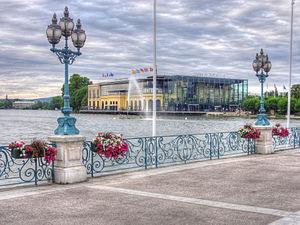
La jetée du lac et le casino d'Enghien, Val-d'Oise, France. Photo HDR.
Enghien-les-Bains est une commune française située dans le département du Val-d'Oise, en région Île-de-France. Elle se situe à onze kilomètres au nord de Paris.
Le casino d'Enghien-les-Bains est situé sur les bords du lac d'Enghien à proximité des thermes. Il est le seul casino d'Île-de-France et le seul dont l'entrée est payante.